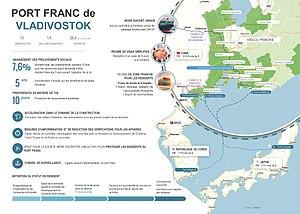
Schéma descriptif du port franc de Vladivostok
Les Chinois de Sibérie sont un groupe ethnique de la Fédération de Russie vivant sur le territoire de la Sibérie et en Extrême-Orient russe, deux régions appelées traditionnellement Sibérie.
Le port franc de Vladivostok est un port franc, c'est-à-dire une zone portuaire bénéficiant d'un régime particulier de douane et d'impôt, accompagné d'une régulation particulière sur les investissements. Ce statut a été attribué à Vladivostok de 1861 à 1909, et est à nouveau en vigueur depuis 12 octobre 2015.